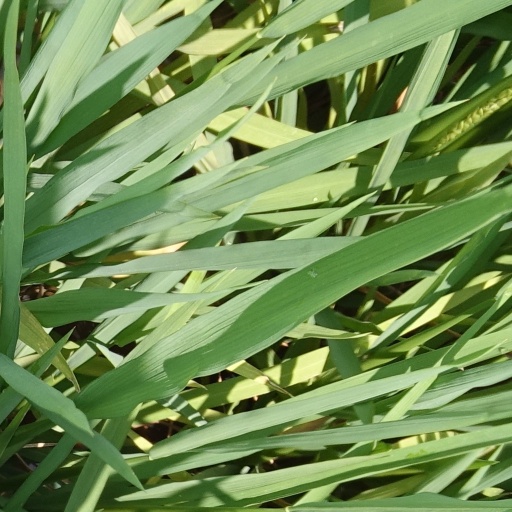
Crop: rice